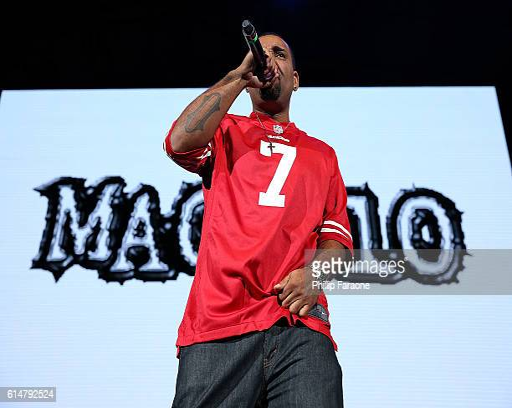
west coast hip hop artist performs onstage